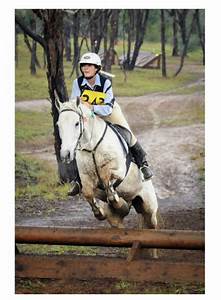
Label: horse